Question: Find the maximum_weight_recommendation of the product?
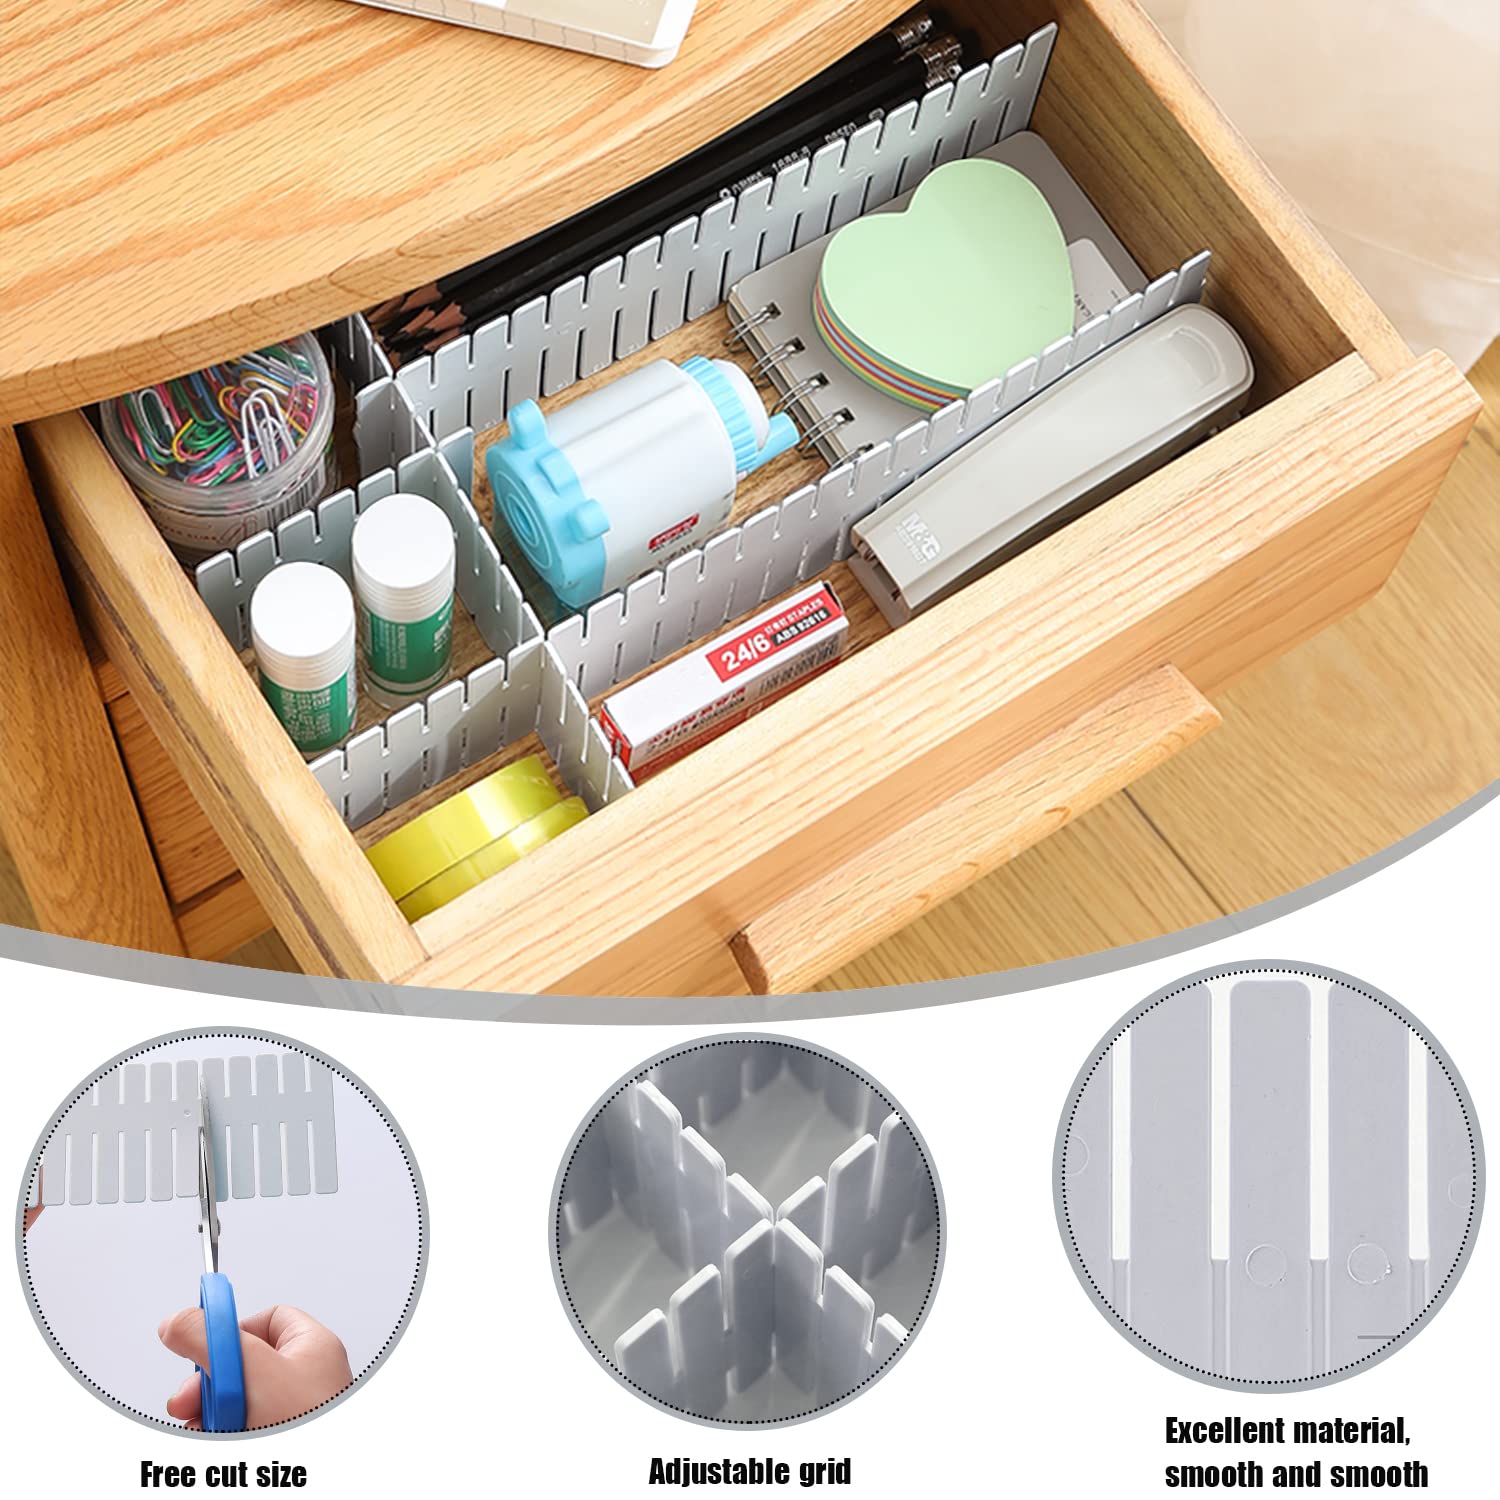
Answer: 15.0 milligram